Lutheran Congregations in Mission for Christ

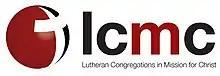

Lutheran Congregations in Mission for Christ (LCMC) is an association of Evangelical Lutheran congregations located primarily in the United States. It describes itself as an affiliation of autonomous Lutheran churches and not a denomination. It began in 2001 in response to some liberal views of the Evangelical Lutheran Church in America (ELCA). LCMC is characterized by the stances it takes on Lutheran polity, biblical authority, and human sexuality. The group describes itself as "a centrist Lutheran church body", noting that it stands between the more liberal ELCA and the more conservative Lutheran Church–Missouri Synod (LCMS) and other Lutheran church bodies in North America.